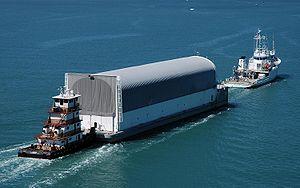
Les remorqueurs sont des bateaux relativement petits, très puissants et très manœuvrables, servant à guider, tirer, pousser les gros bateaux entrant et sortant des ports, ils les aident en particulier, lors des manœuvres d'accostage.